TWA Flight 1

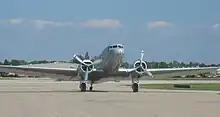
A restored DC-2 is seen with TWA markings

Transcontinental and Western Airways Flight 1 (TWA 1), a Douglas DC-2, crashed into Cheat Mountain, near Uniontown, Pennsylvania, approximately 10:20 a.m. Eastern Standard Time on April 7, 1936, killing 12 of the 14 passengers and crew aboard. Flight 1 was a regularly scheduled TWA Sun Racer flight from Newark, New Jersey, to Los Angeles, with almost a dozen intermediate stops between. Approaching the flight's second stop, Pittsburgh, Pennsylvania's Allegheny County Airport, pilot Otto Ferguson lost contact with the airport's radio navigation signal, and tracked several miles in a southwestern line off course. Fearing icing conditions, he descended in an attempt to find visual landmarks for navigation. Thick fog hindered him, and his descent continued until Flight 1 hit ice-covered trees atop Cheat Mountain, about south of Pittsburgh on the West Virginia line and near Uniontown, Pennsylvania. When the plane crashed it was aiming in a northern flight direction indicating that the pilot finally realized he had tracked south of his flightplan and may have been trying to correct it. (The flight should have been aimed due west not north or hours prior south-southwest.)